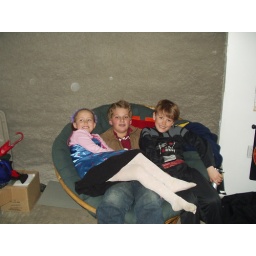
07-04 Kids in the basket chair